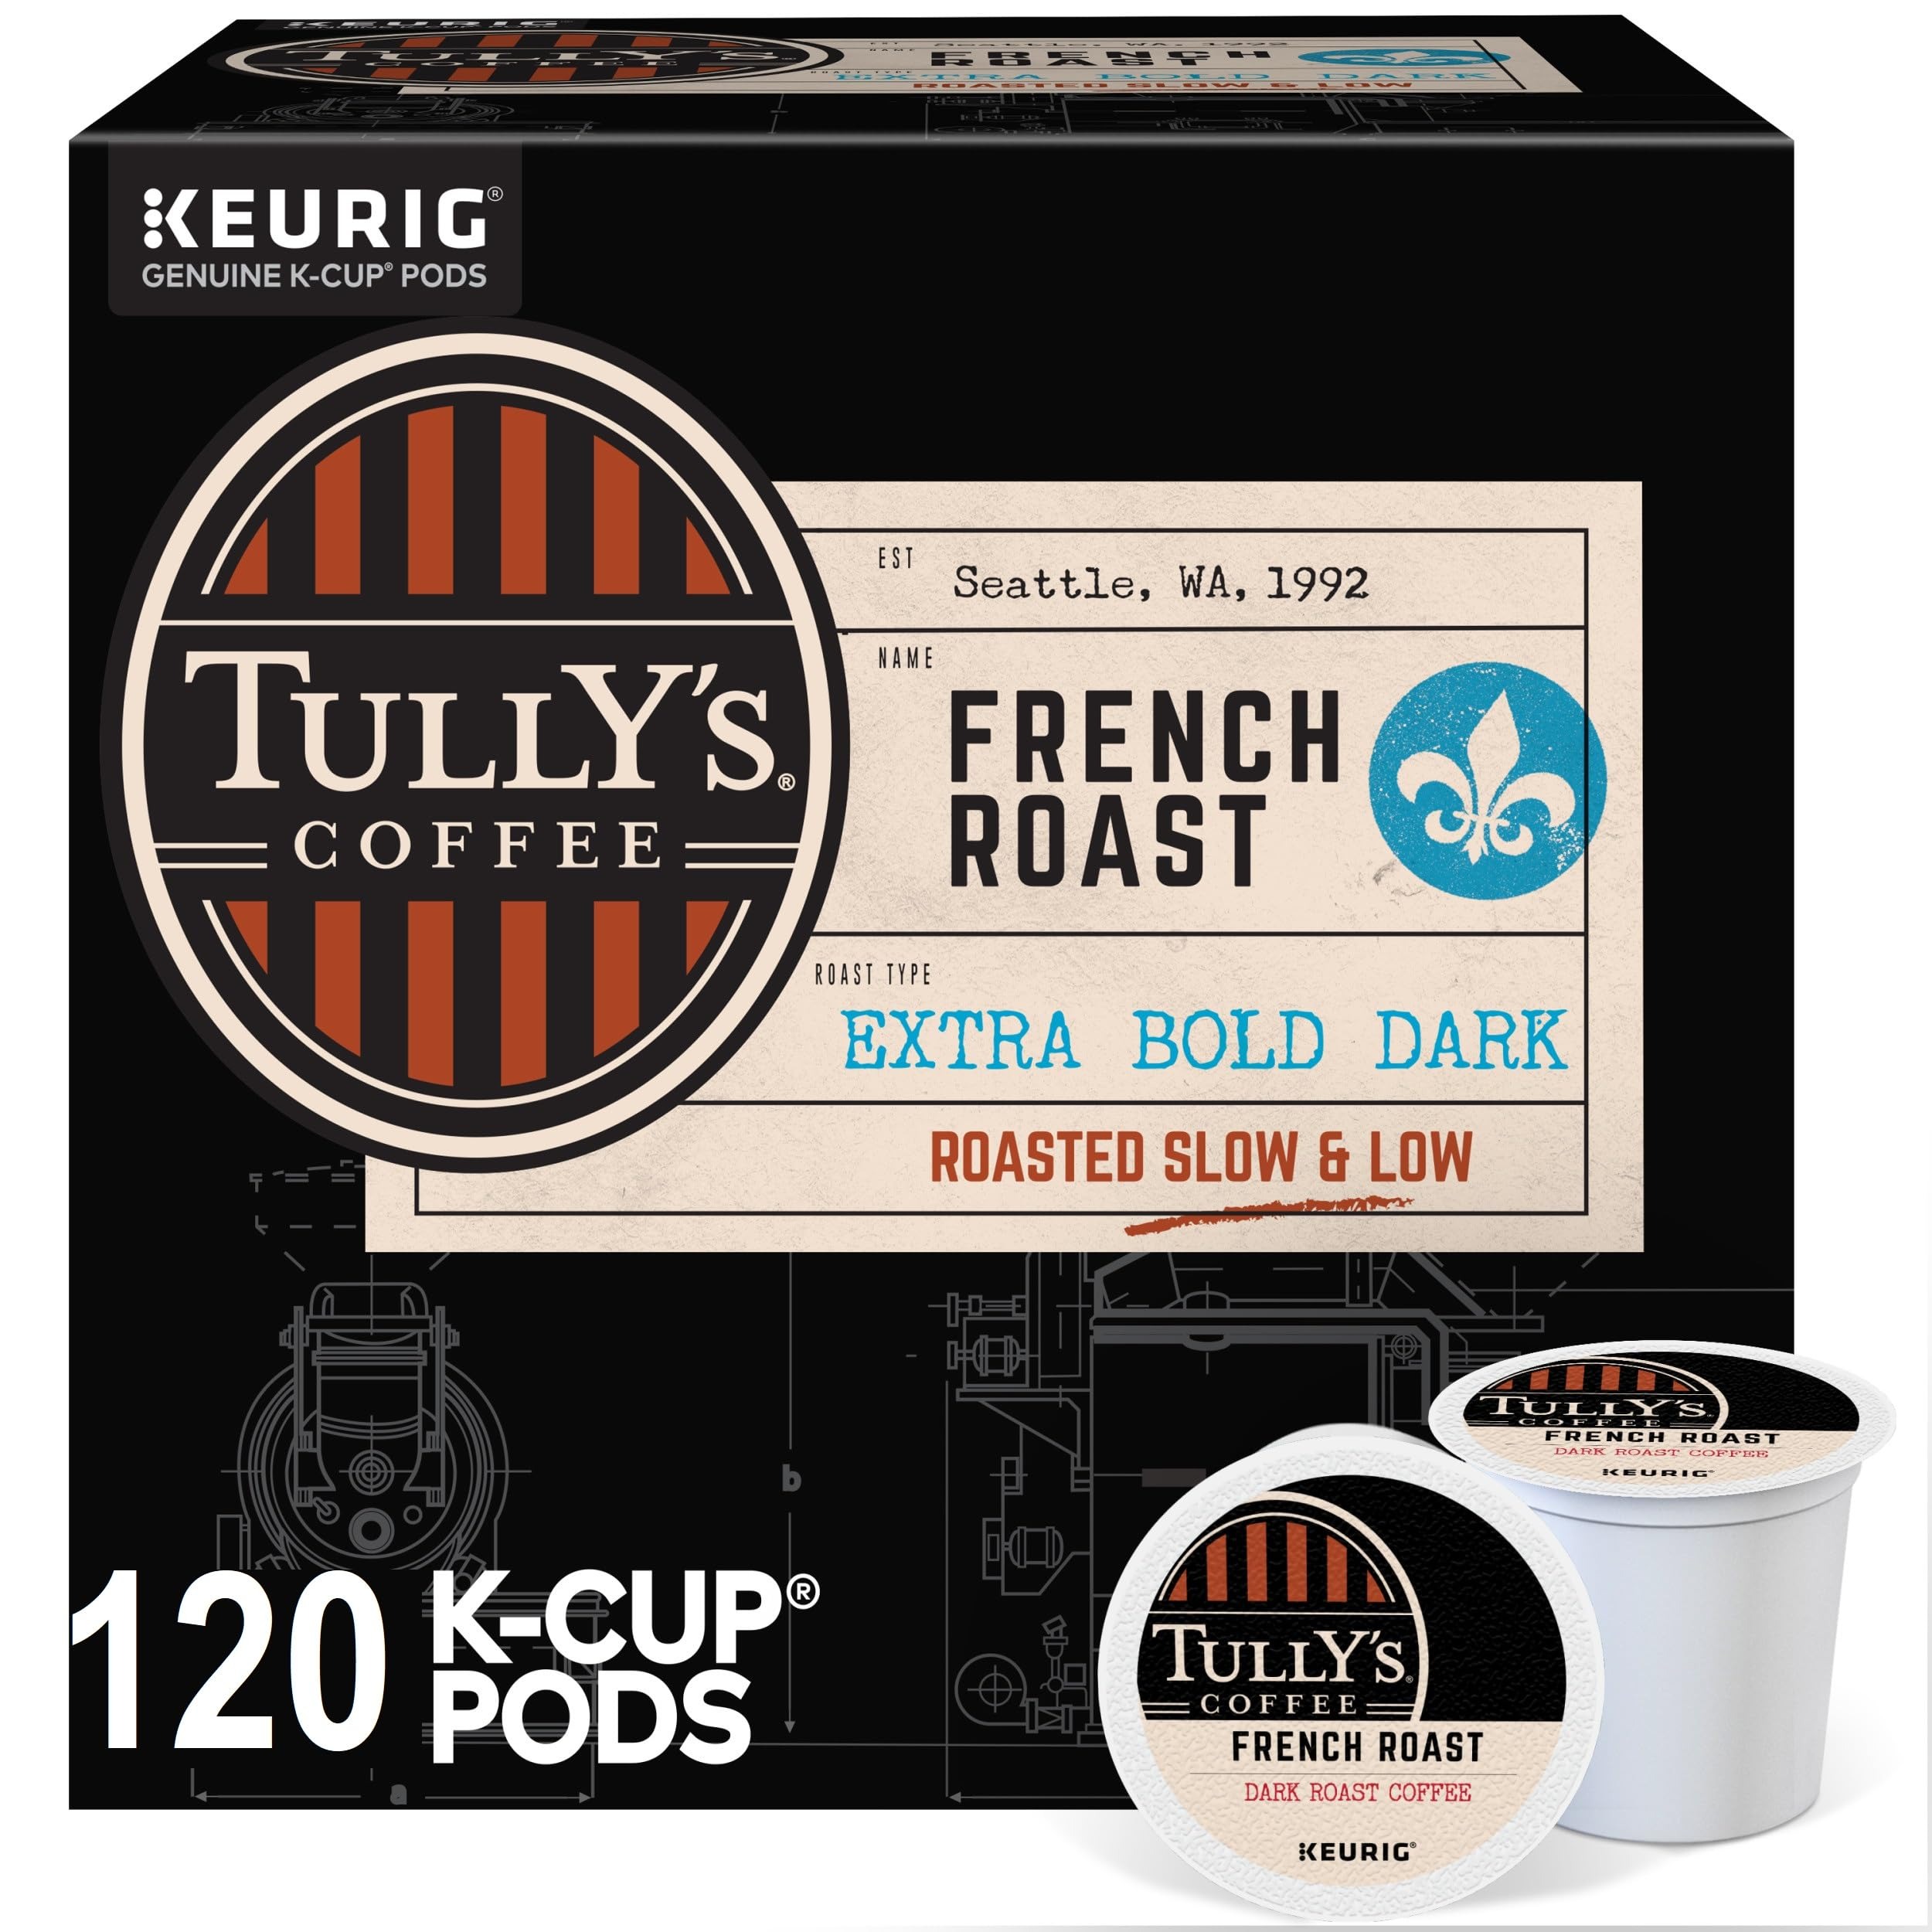
Item Name: Tully's Coffee, French Roast, Single-Serve Keurig K-Cup Pods, Dark Roast Coffee, 120-Count (5 Boxes of 24 Pods)
Bullet Point 1: A smoky, decadent tale. Slow roasted.
Bullet Point 2: Dark Roast
Bullet Point 3: Caffeinated
Bullet Point 4: Orthodox Union Kosher
Product Description: True to a traditional French Roast, this full bodied coffee reveals deep roasted aromas, and smoky flavors reminiscent of a quaint Parisian cafe. The sophisticated finish highlights the coffee’s sweet side and begs to be shared with a rich and chocolatey pastry. Tully's French Roast K-Cup pods are certified kosher by the Orthodox Union. Bundle contains five 24-count pod boxes.
Value: 120.0
Unit: Count

Price: 13.99